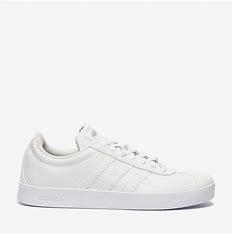
Brand: Adidas
Model: VL Court 2